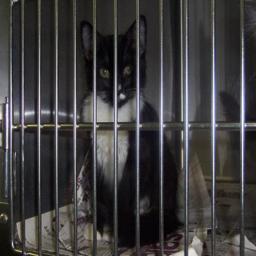
Animal: cats